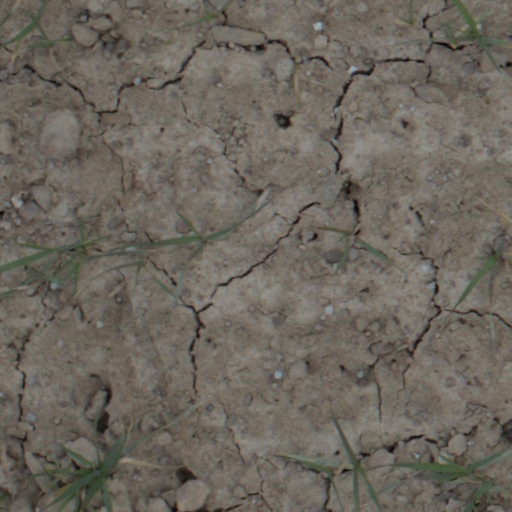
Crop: wheat